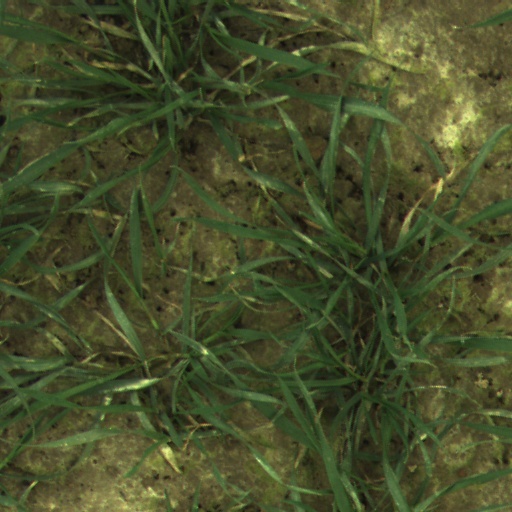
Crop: wheat